One Breath (The X-Files)

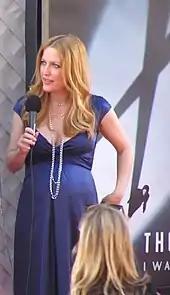
Anderson had given birth to her daughter days before filming "One Breath".

The episode title, "One Breath" comes from a line from Scully's father when he talks to her during the episode. The character 'The Thinker', who later appears in person in the episode "Anasazi" was named after online X-Files fan 'DuhThinker'. The episode introduces Melinda McGraw as Scully's sister Melissa. McGraw had previously worked with writers Glen Morgan and James Wong, who specifically wrote the part with her in mind. Thoughts were given to having a romantic interest between Mulder and Melissa, but the concept never came to pass.